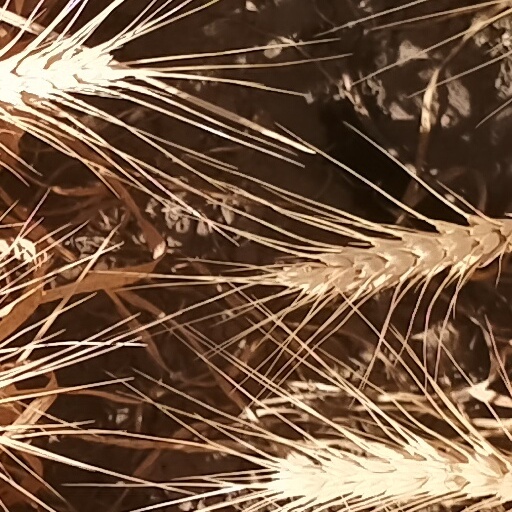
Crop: wheat